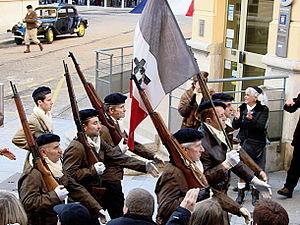
Cérémonie du 70e anniversaire du défilé du 11 novembre 1943 à Oyonnax, le 11 novembre 2013. La garde du drapeau
Le défilé du 11 novembre 1943 à Oyonnax est l'une des actions les plus emblématiques de l'histoire du maquis de l'Ain et du Haut-Jura et de la Résistance intérieure française. Durant la Seconde Guerre mondiale, alors que le gouvernement du maréchal Philippe Pétain interdit toutes cérémonies commémoratives de l'armistice de 1918, les chefs du maquis décident de passer outre l'interdiction et organisent un défilé dans les rues d'Oyonnax, en zone occupée. Le maquis subit des représailles et, par la suite, le maire de la ville ainsi qu'un de ses adjoints sont fusillés. L'événement est rapidement médiatisé, notamment le 31 décembre 1943 dans un faux numéro du Nouvelliste. La presse anglo-saxonne relaie l'information tandis qu'Emmanuel d'Astier de La Vigerie en informe lui-même Winston Churchill. C'est ce défilé qui aurait achevé de le convaincre de la nécessité d'armer la Résistance française.